Marco Rubio

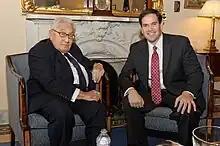
Rubio with former secretary of state Henry Kissinger in November 2011

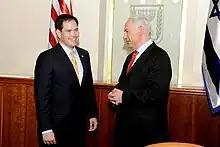
Rubio with Israeli prime minister Benjamin Netanyahu in February 2013

On April 12, during an interview with Mark Levin, Rubio expressed his wishes that Republicans would nominate a conservative candidate, name-dropping Cruz. This was interpreted as an endorsement of Cruz, though Rubio clarified the following day that he had only been answering a question. Rubio would later explain his decision to not endorse Cruz being due to his belief that the endorsement would not significantly benefit him and a desire to let the election cycle play out. On April 22, Rubio said he was not interested in being the vice presidential candidate to any of the remaining GOP contenders. On May 16, Rubio posted several tweets in which he critiqued sources reporting that he despised the Senate and a "Washington Post" story that claimed he was unsure of his next move after his unsuccessful presidential bid, typing, "I have only said like 10000 times I will be a private citizen in January."